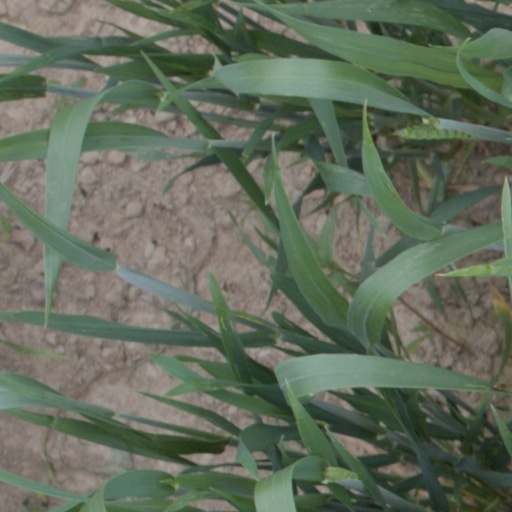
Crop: wheat